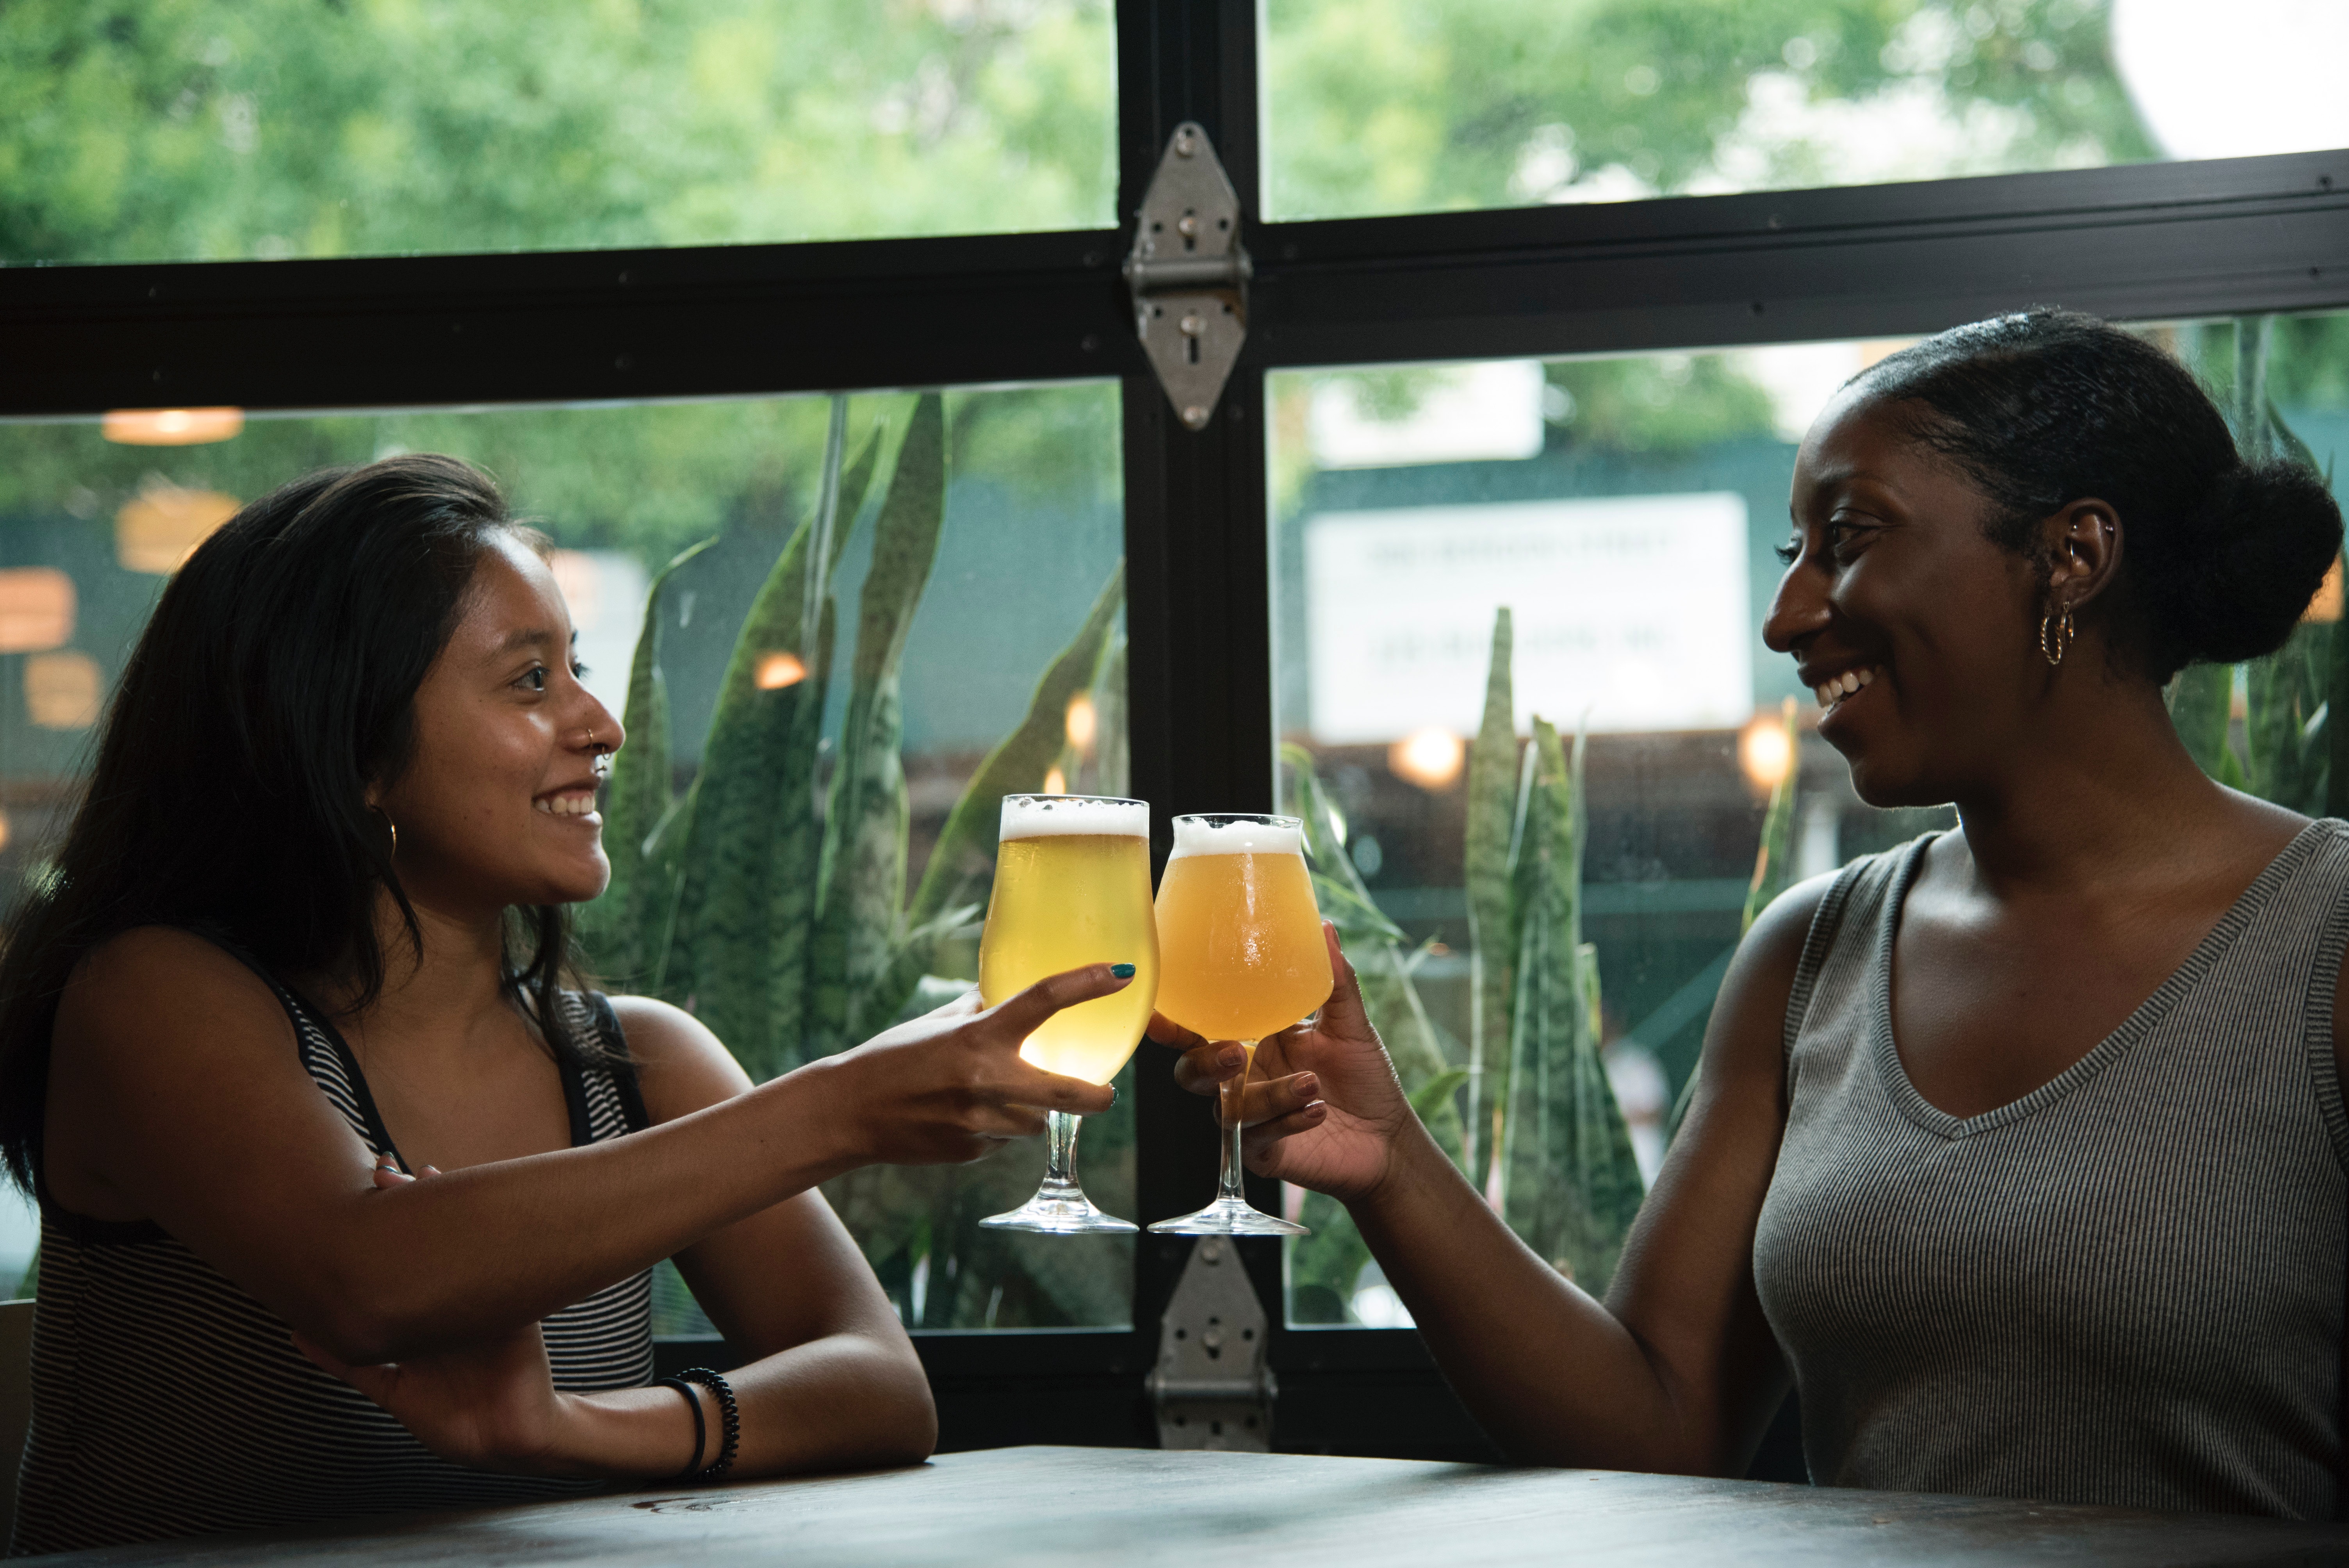
vacation, drink, fun, summer, leisure, drinking, table, sitting, conversation, beer, meal, restaurant